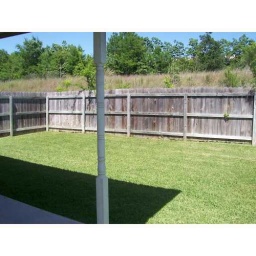
Spacious backyard is surrounded by privacy fence and plenty of green grass. Each unit has a private covered patio.